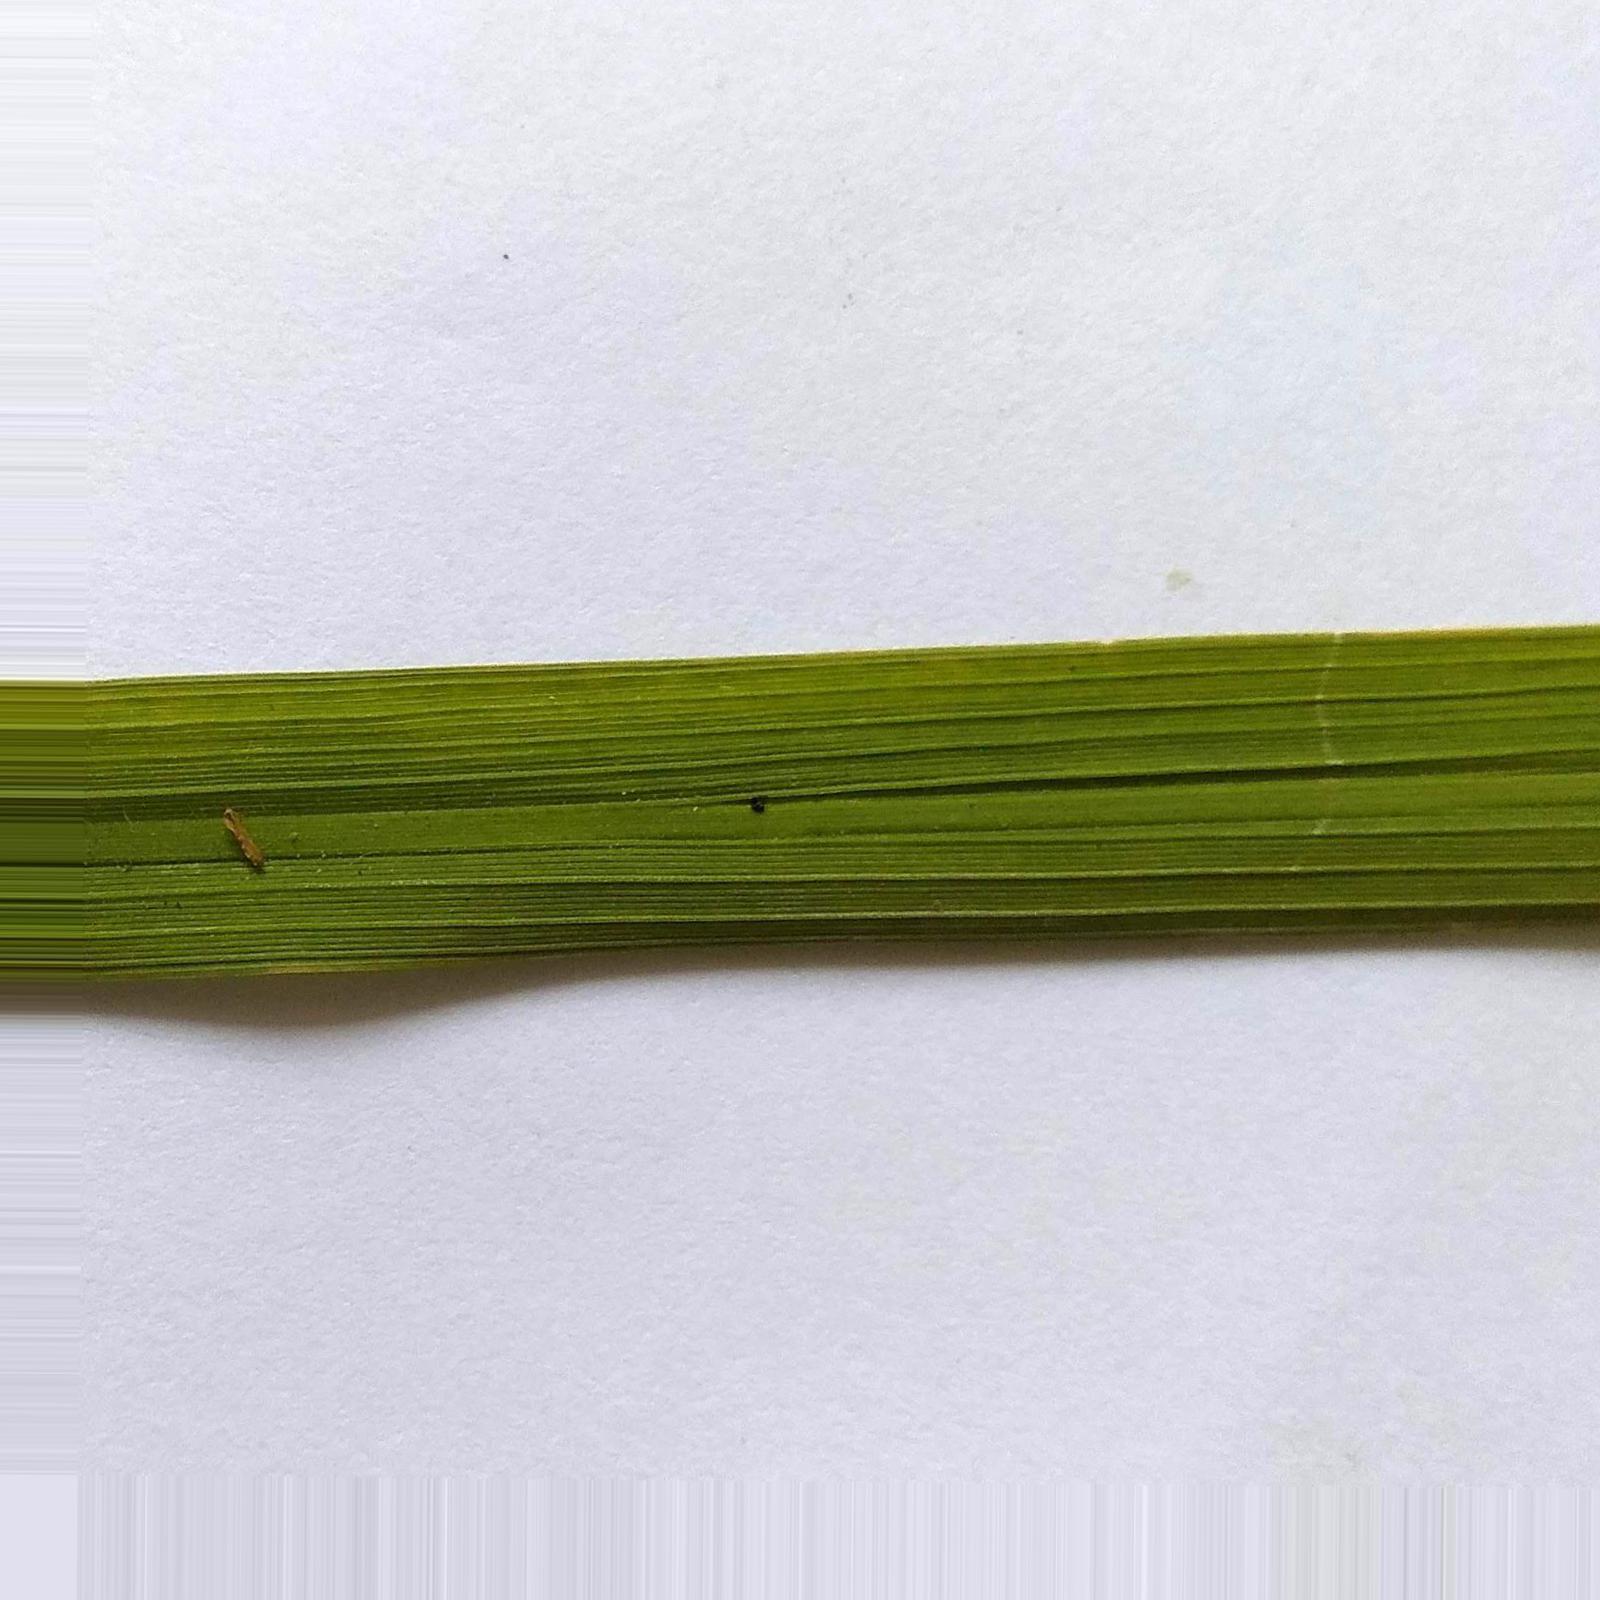
Nhãn: Healthy